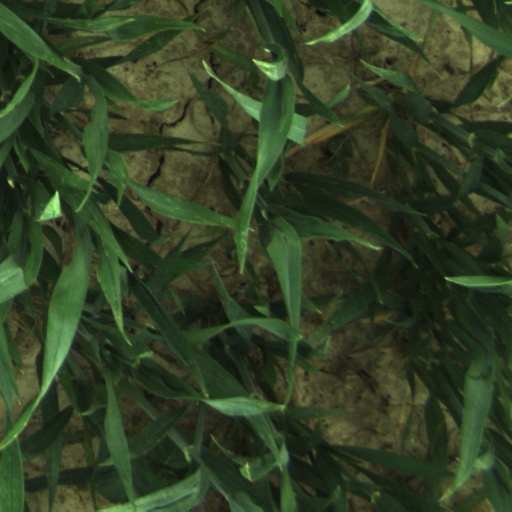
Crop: wheat